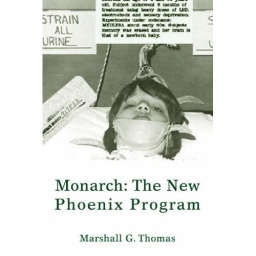
The book and films by the same name that blow the roof off this crime of the century.